Handley Page H.P.31 Harrow

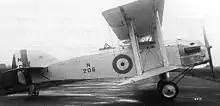
Second prototype

The first flight of the Harrow was made by Hubert Broad on 24 April 1926. A number of minor issues emerged from the early flying programme, but one consistent theme was that of engine overheating. By the end of May the Harrow was taking off and landing on HMS Furious as part of the specification competition. It went to RAF Martlesham Heath for further Air Ministry specification tests late in August. In December it was replaced there by the second prototype which had first flown on 30 October 1924. By the spring of 1927 it was clear that the Blackburn Ripon was preferred, and in June the second prototype was returned to Handley Page rather than going forward to the seaplane trials, chiefly because of its persistent overheating. Nonetheless, Handley Page gained funding for a Harrow Mk II using a more powerful Napier Lion XI engine producing 530 hp (395 kW) in the first prototype airframe. This engine was housed in a slimmer, more pointed cowling with a semi-circular cross-section radiator under the nose. At the same time drag was reduced and rudder and elevator lightness improved by lowering the rear fuselage decking and with it the gunner's position. Later in the summer a Lion XA was fitted, together with a larger, square radiator. Further modifications to the Mk II followed with the addition of dihedral to both wings, a slimmer nose and retractable side radiators like those on its competitor, the Ripon II. There were further modifications to flaps and slots before the aircraft went back to Martlesham to compete against the Ripon II and the Avro Buffalo II, performing torpedo dropping trials before going to Felixstowe as a floatplane. Here it proved unsatisfactory, suffering water spray damage, and was written off charge in August 1928.